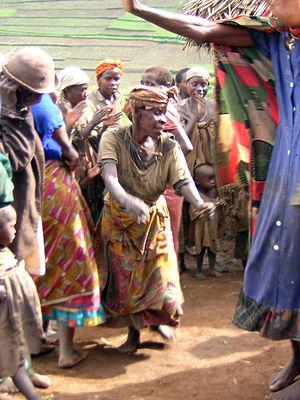
Cet article concerne la culture de l'Ouganda, les pratiques culturelles de ses 40 000 000 d'habitants.